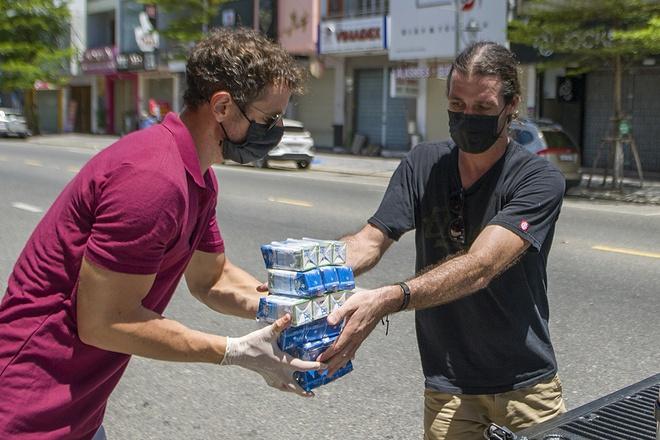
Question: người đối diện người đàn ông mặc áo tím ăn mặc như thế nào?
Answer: áo đen, khẩu trang đen và quần be kem